Sidy Sarr

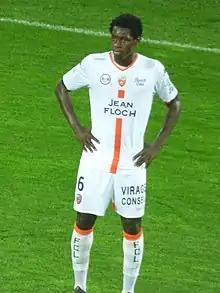
Sarr with Lorient in 2019

Sidy Sarr (born 5 June 1996) is a Senegalese professional footballer who plays as a defensive midfielder for Tunisian Ligue Professionnelle 1 club AS Soliman. He has played for the Senegal national team.